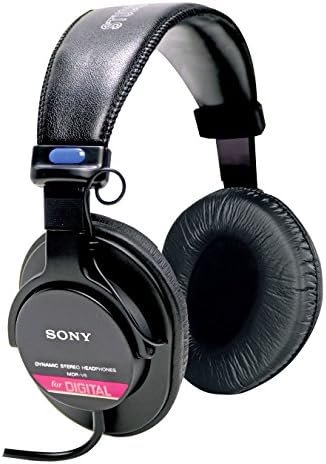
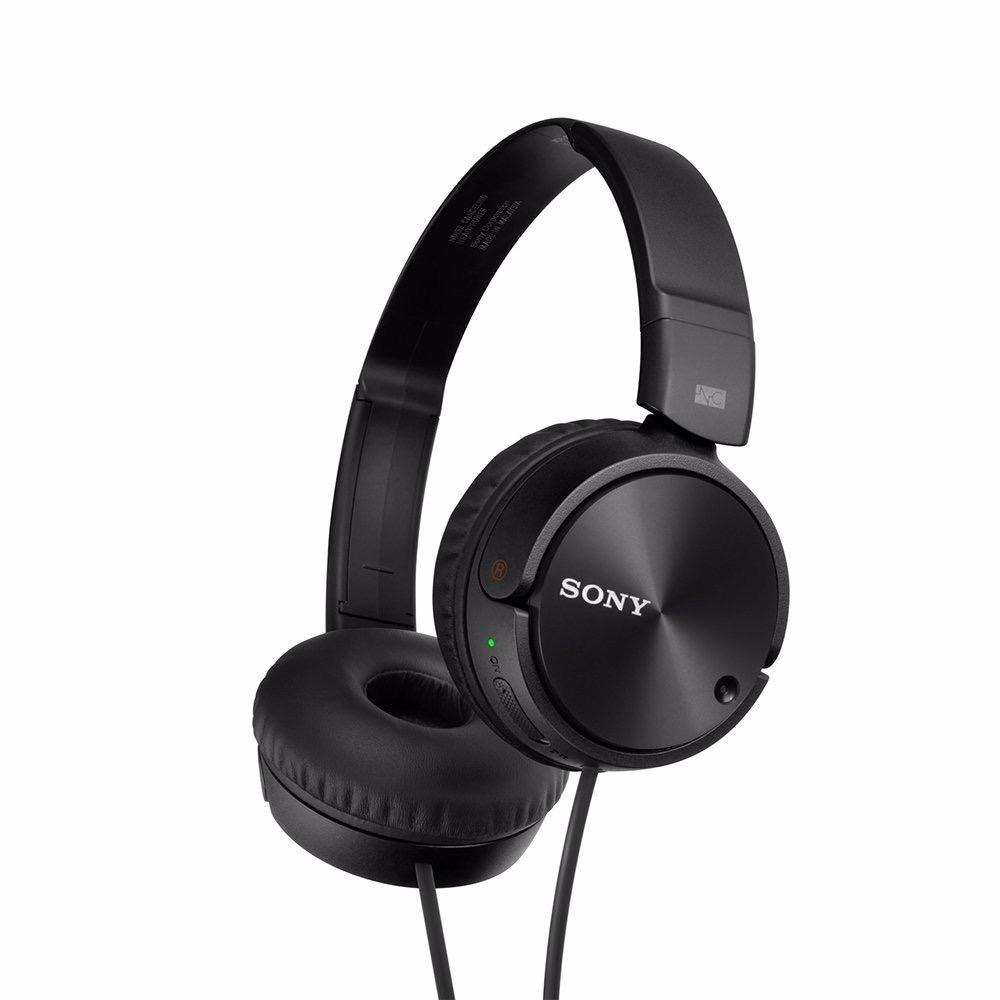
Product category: headphones
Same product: no